Lead service line

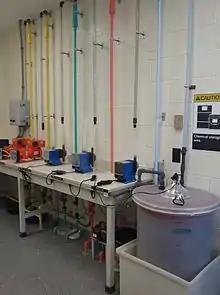
Corrosion inhibitor added by a pump at a water purification plant

Various techniques can be used by water utilities to control internal corrosion, for example, pH level adjustment, adjustment of carbonate and calcium to create calcium carbonate as a piping surface coating, and applying a corrosion inhibitor. Corrosion inhibitors include phosphate products, such as orthophosphate, used to form films over pipes. This reduces the chance of trace metals including lead leaching from the pipe materials into the water. Another type of corrosion inhibitor includes silicate products. However, the mechanism of film forming and its effectiveness are not well understood.